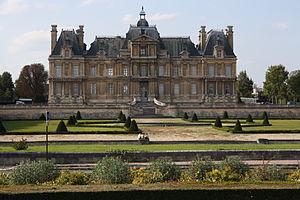
Château de Maisons à Maisons-Laffitte en France.